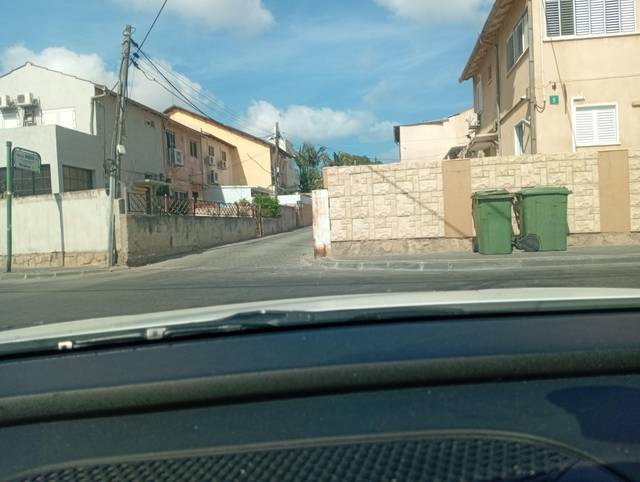
Region: Israel
Coordinates: 31.658, 34.584